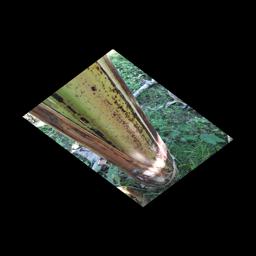
Label: PSEUDOSTEM WEEVIL